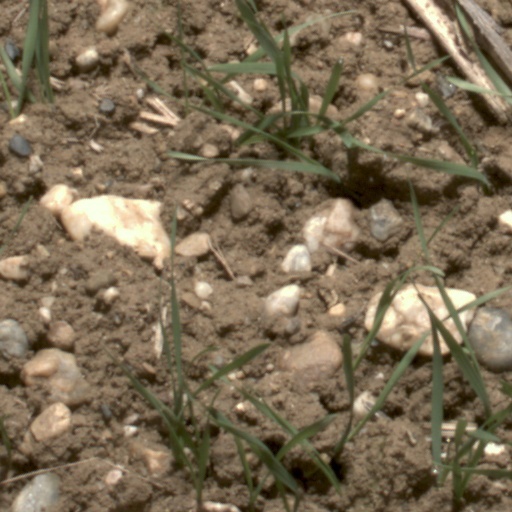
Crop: wheat